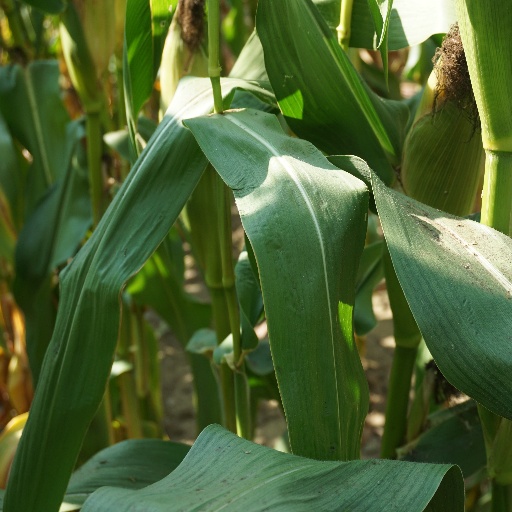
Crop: maize; corn